43rd G7 summit

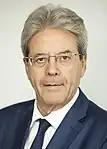
Paolo Gentiloni chaired the 43rd G7 summit.

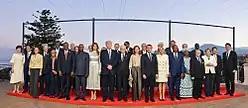

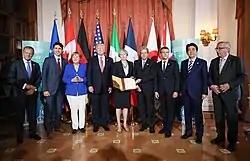

The attendees include the leaders of the seven G7 member states as well as representatives of the European Union. The President of the European Commission has been a permanently welcome participant at all meetings and decision-making since 1981.